SM UB-10

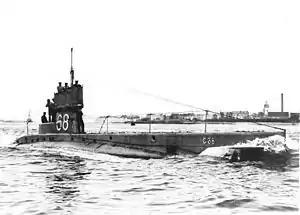
"(similar to , pictured)" launched a torpedo at "UB-10" in April 1917, but the weapon's premature explosion allowed the German U-boat to escape.

As "UB-10" was returning to Zeebrugge in early April, she was attacked by a British submarine near the area where she had escaped from the previous August. , which had been waiting off the Schouwen gas buoy, launched a torpedo at a U-boat at 03:30 on 5 April. Although authors R. H. Gibson and Maurice Prendergast report that "C7" sank with that torpedo, "C7" had in fact fired upon "UB-10", and the explosion noted by "C7" was her own torpedo prematurely exploding; "UB-10" was able to continue on and make port in Zeebrugge. Later in the month, von Rohrscheidt sank two Dutch ships on the 24th and 25th: "Minister Tak Van Poortvliet", a 1,106-ton steamer headed for Harlingen was sent down off Ymuiden; the sailing ship "Elizabeth" was sunk between Lowestoft and Zeebrugge the following day.